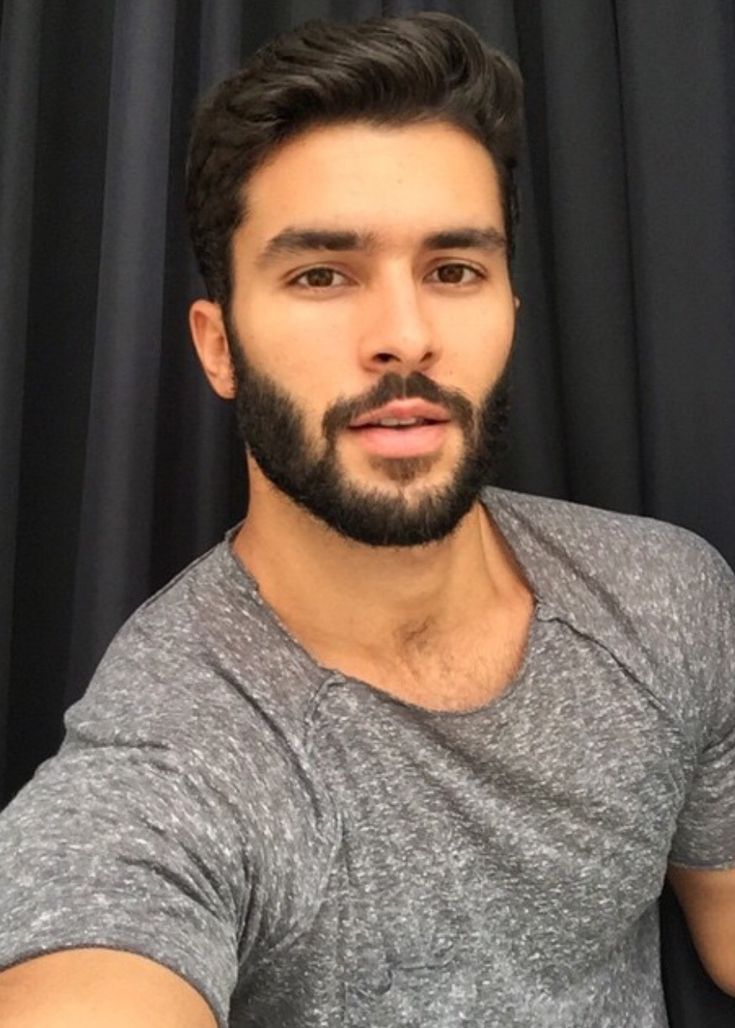
Label: Colored